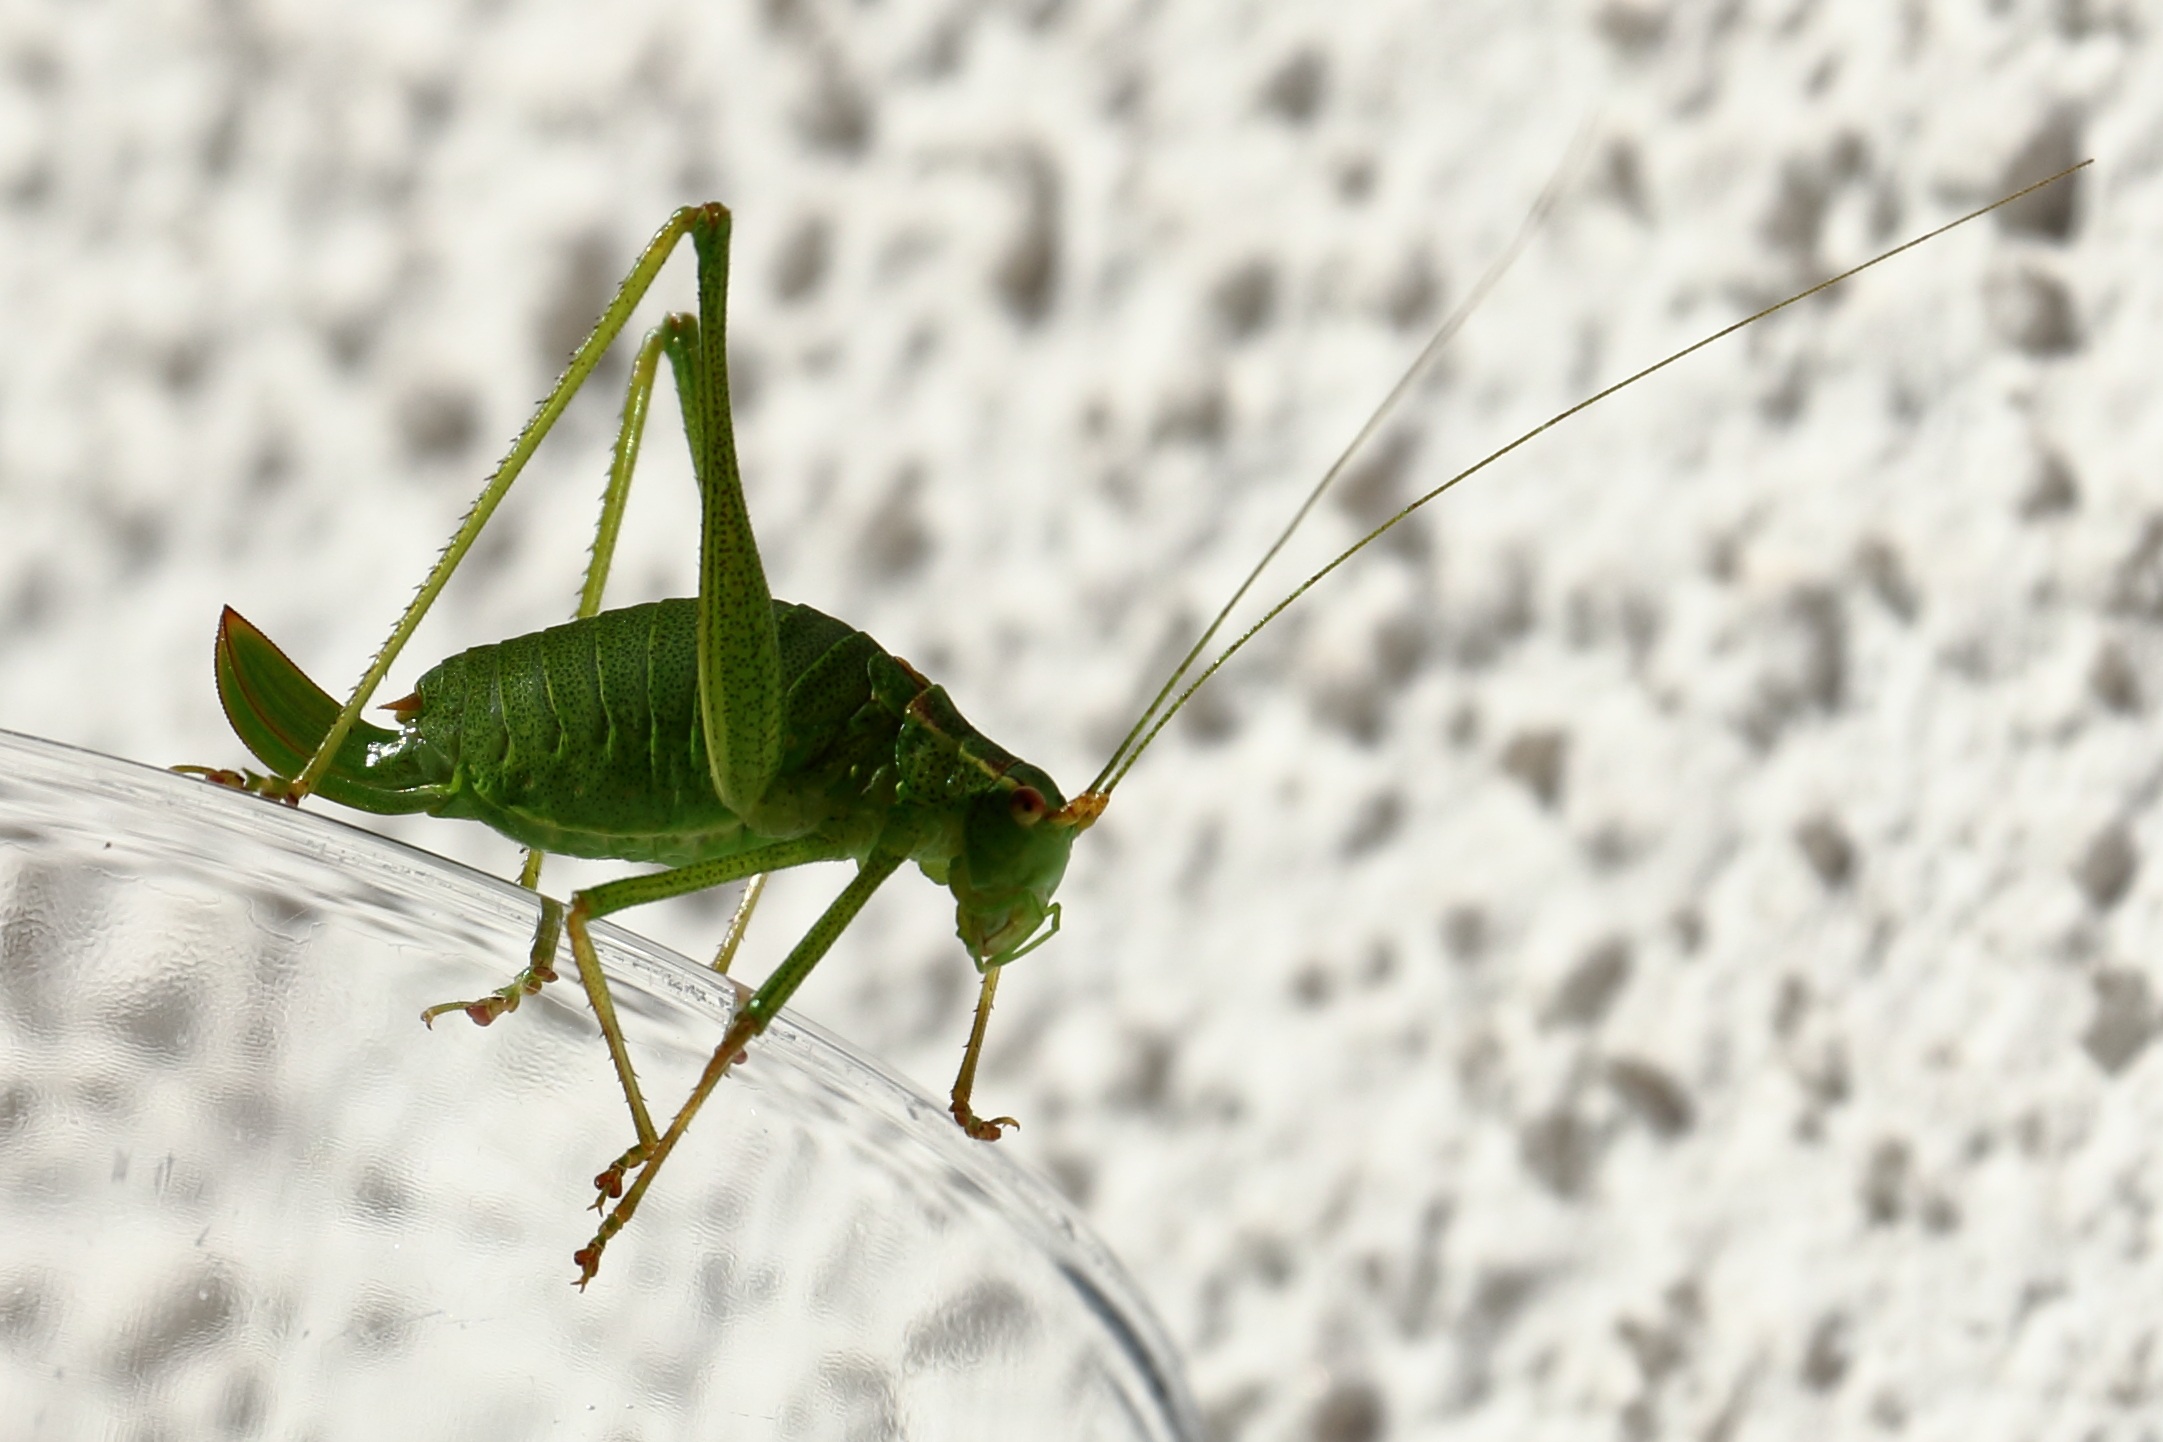
nature, wing, photography, leaf, green, insect, close, fauna, invertebrate, close up, grasshopper, locust, macro photography, arthropod, delicate insect, female zartschrecke, lege horn, lycaenid, net winged insects, cricket like insect